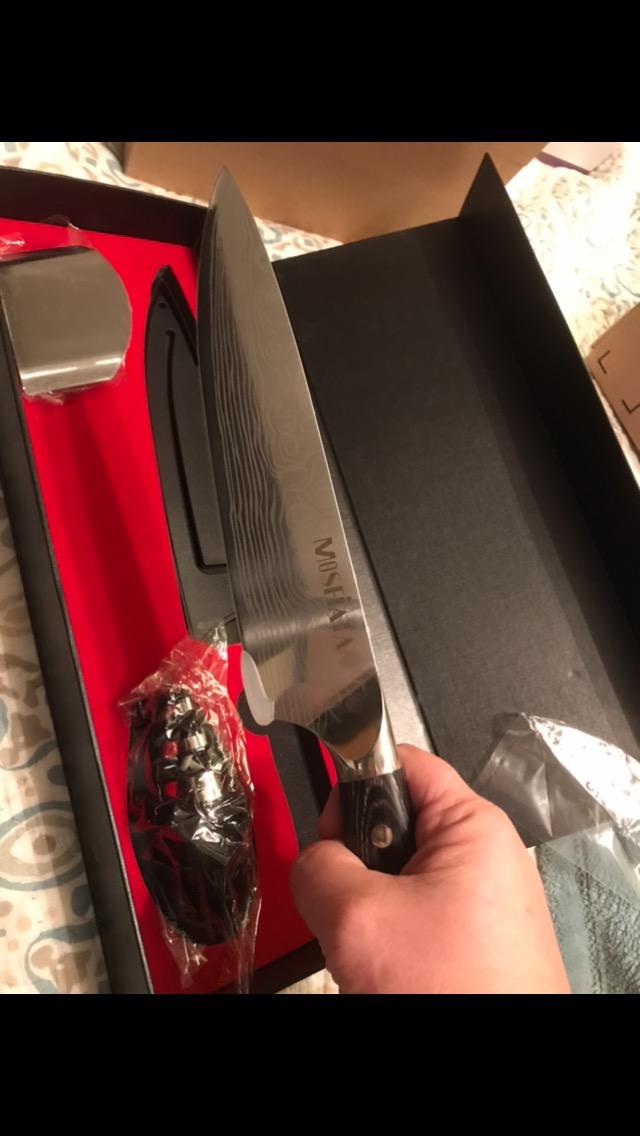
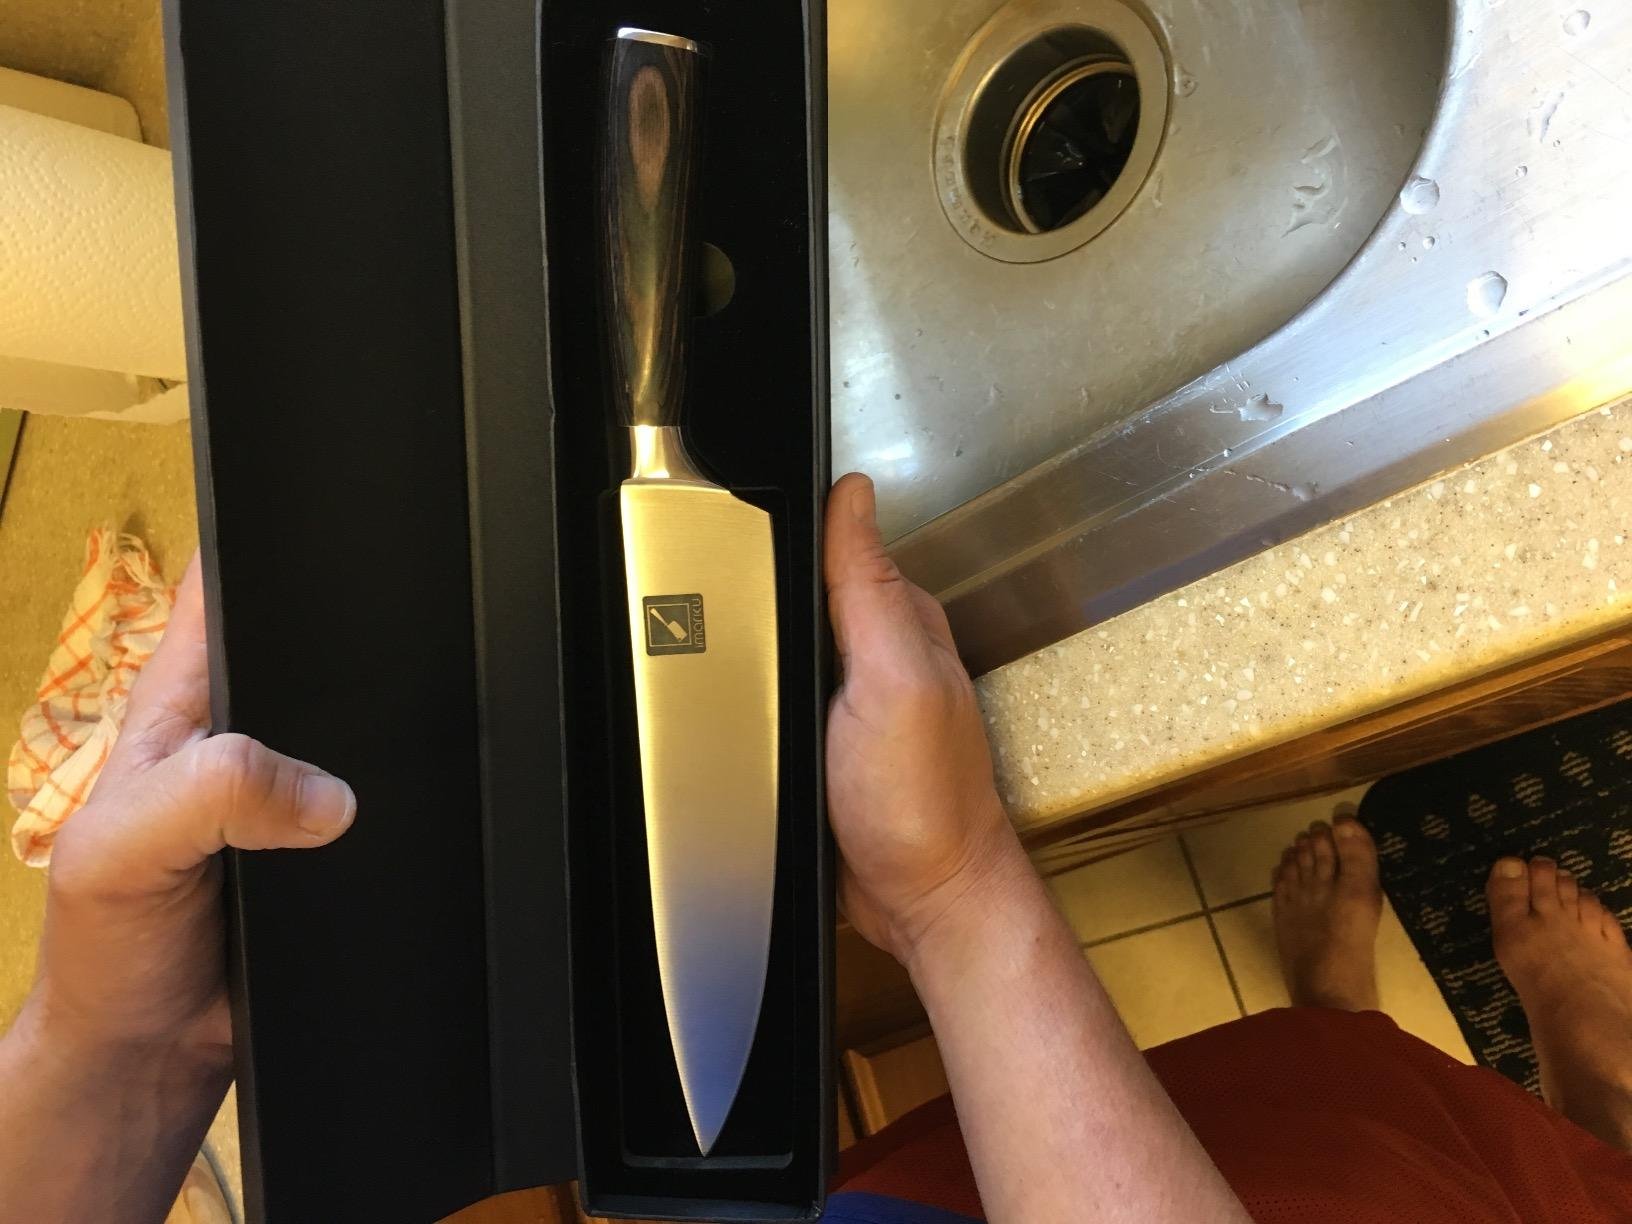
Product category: items_knife
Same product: no